Tama-chan

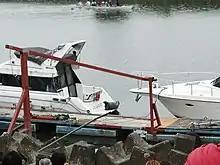
Tama-chan in Ara river, in Asaka, Saitama.

Tama-chan is named after the river ("Tama") where he was first sighted. Strictly speaking, "Tama" is the actual name of the seal, and the "-chan" suffix is a Japanese title (similar to "-san") which marks endearment and/or cuteness.